Electoral history of Charles Tupper

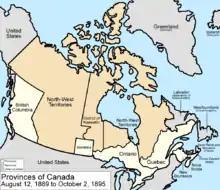
Canada had seven provinces, one territory and one semi-autonomous district during Tupper's term as Prime Minister.

Tupper had the shortest term in office of all twenty-three prime ministers, serving for just 68 days in the spring of 1896.